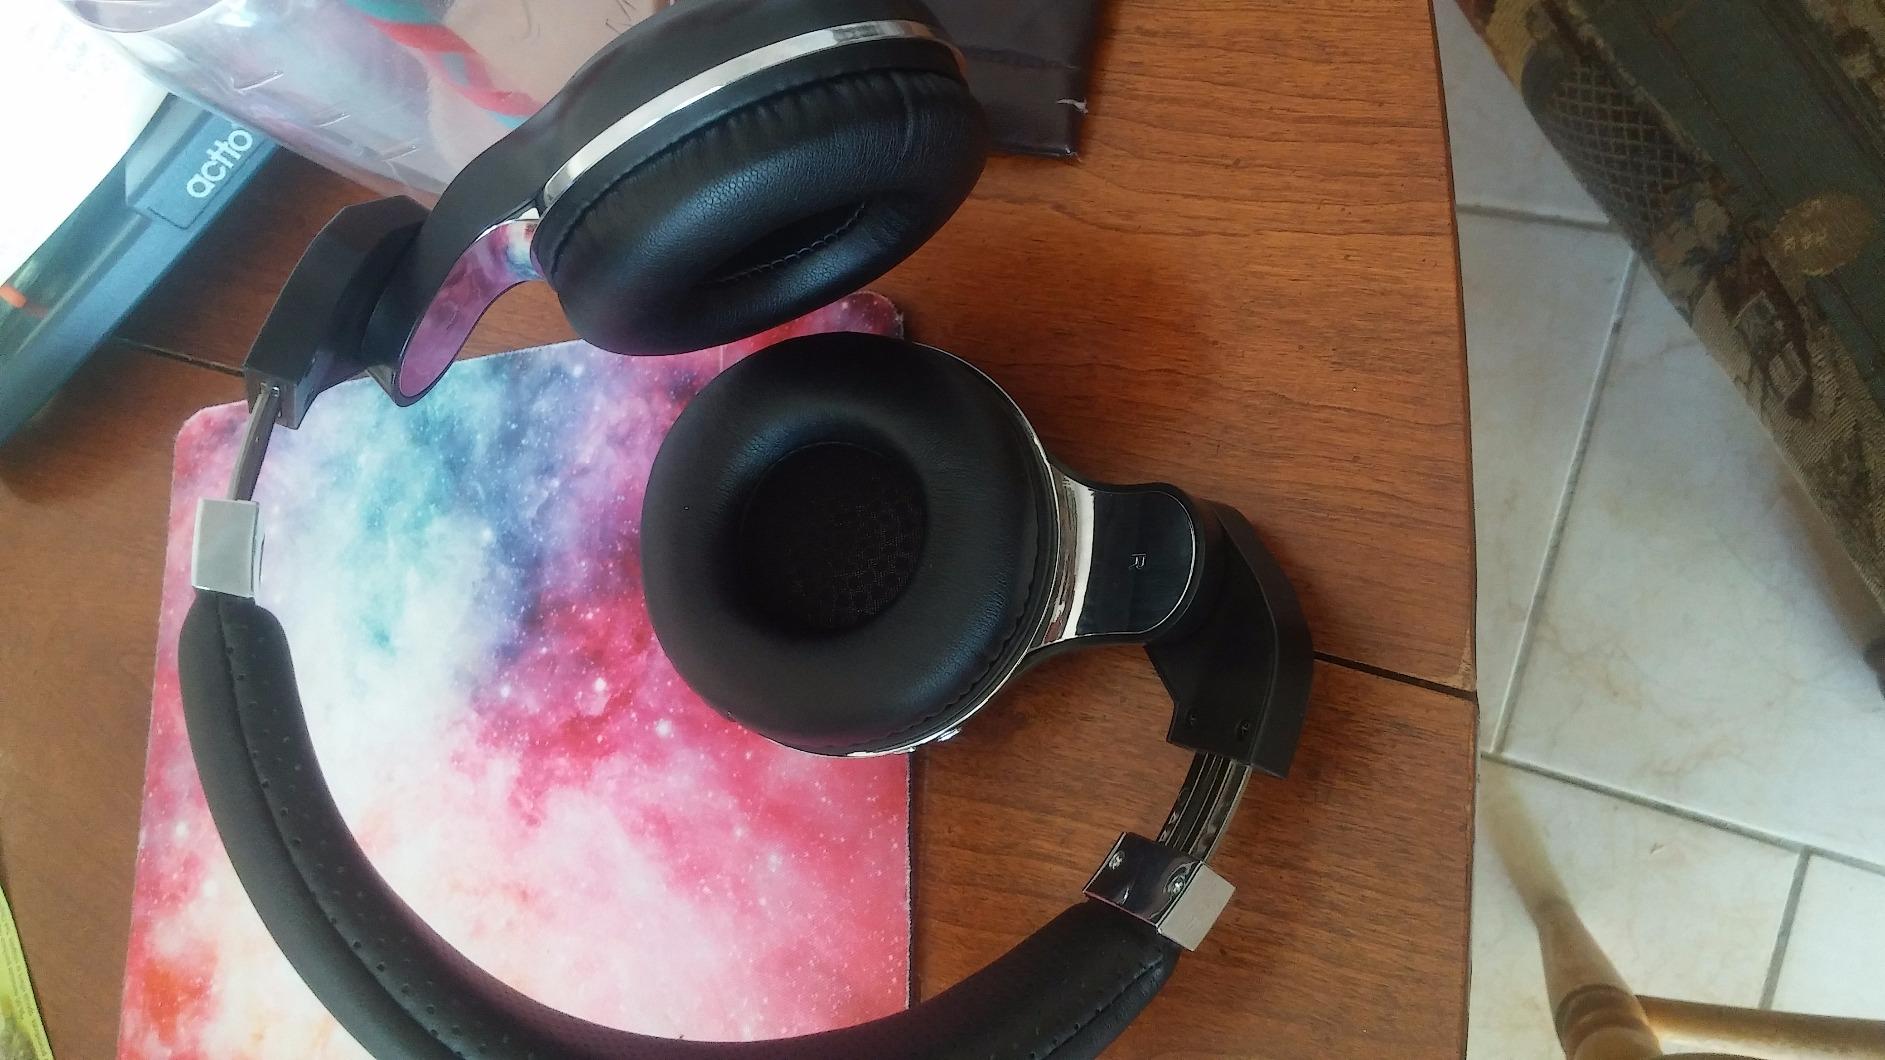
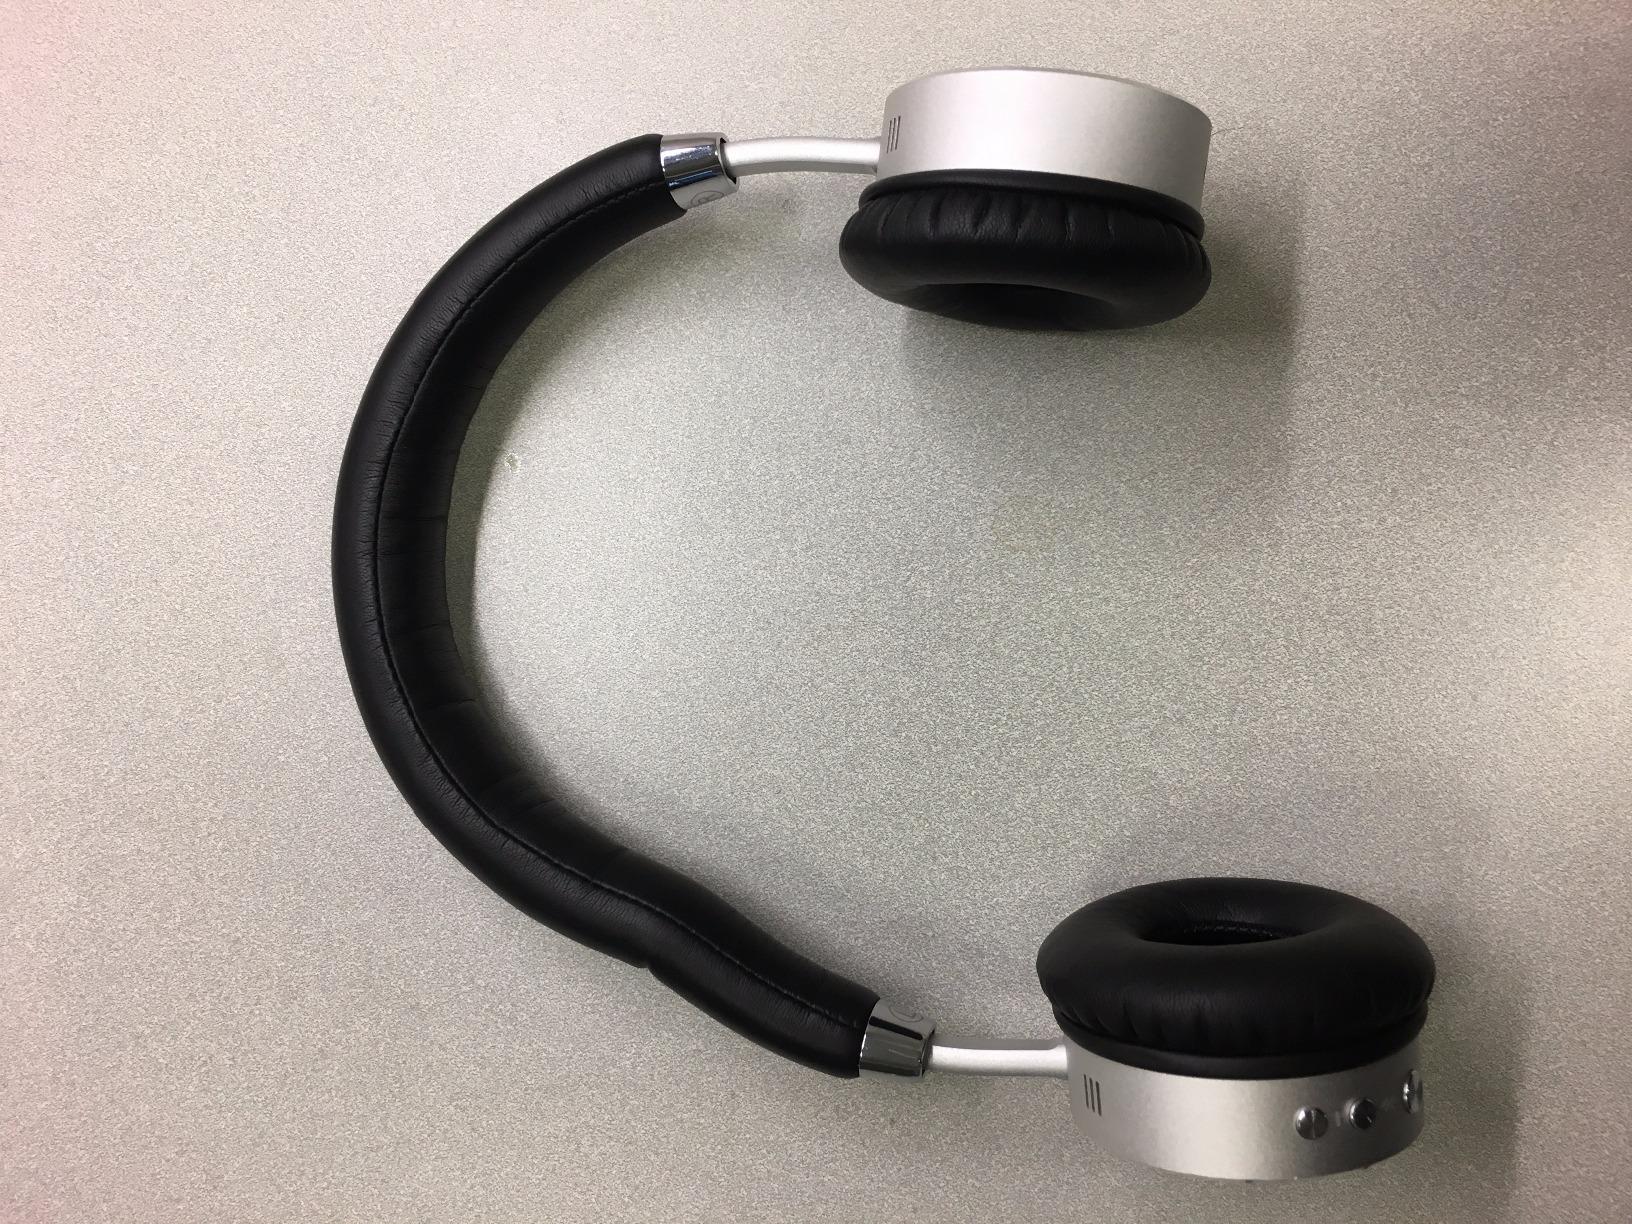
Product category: headphones
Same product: no